Question: What is growing in front of the buildings?
Tambaya: Me ke fitowa a gaban gidajen?
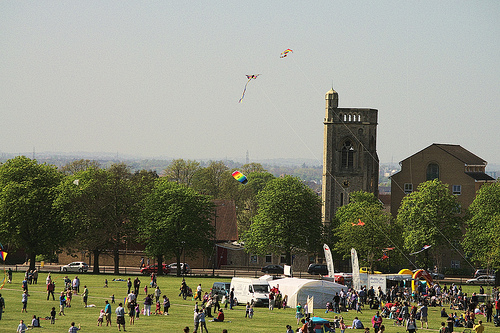
Answer: Trees.
Amsa: Bishiyu.